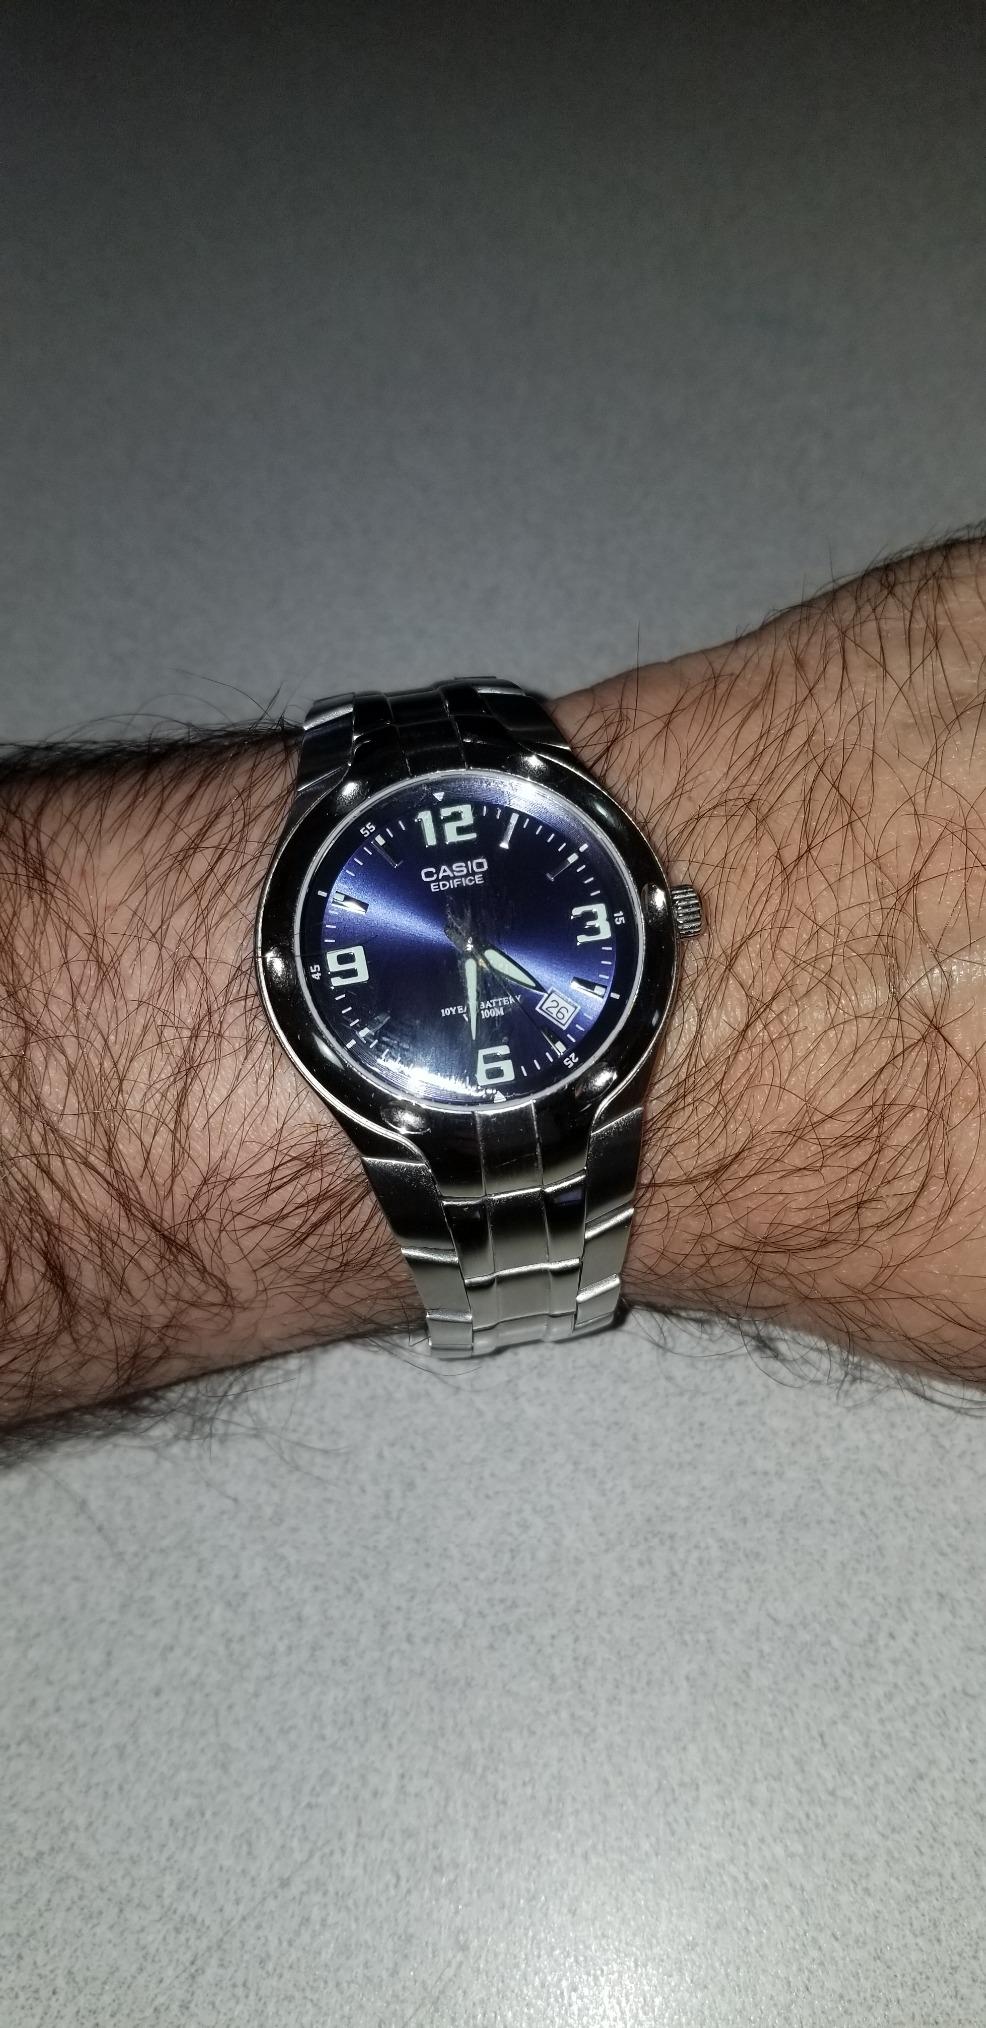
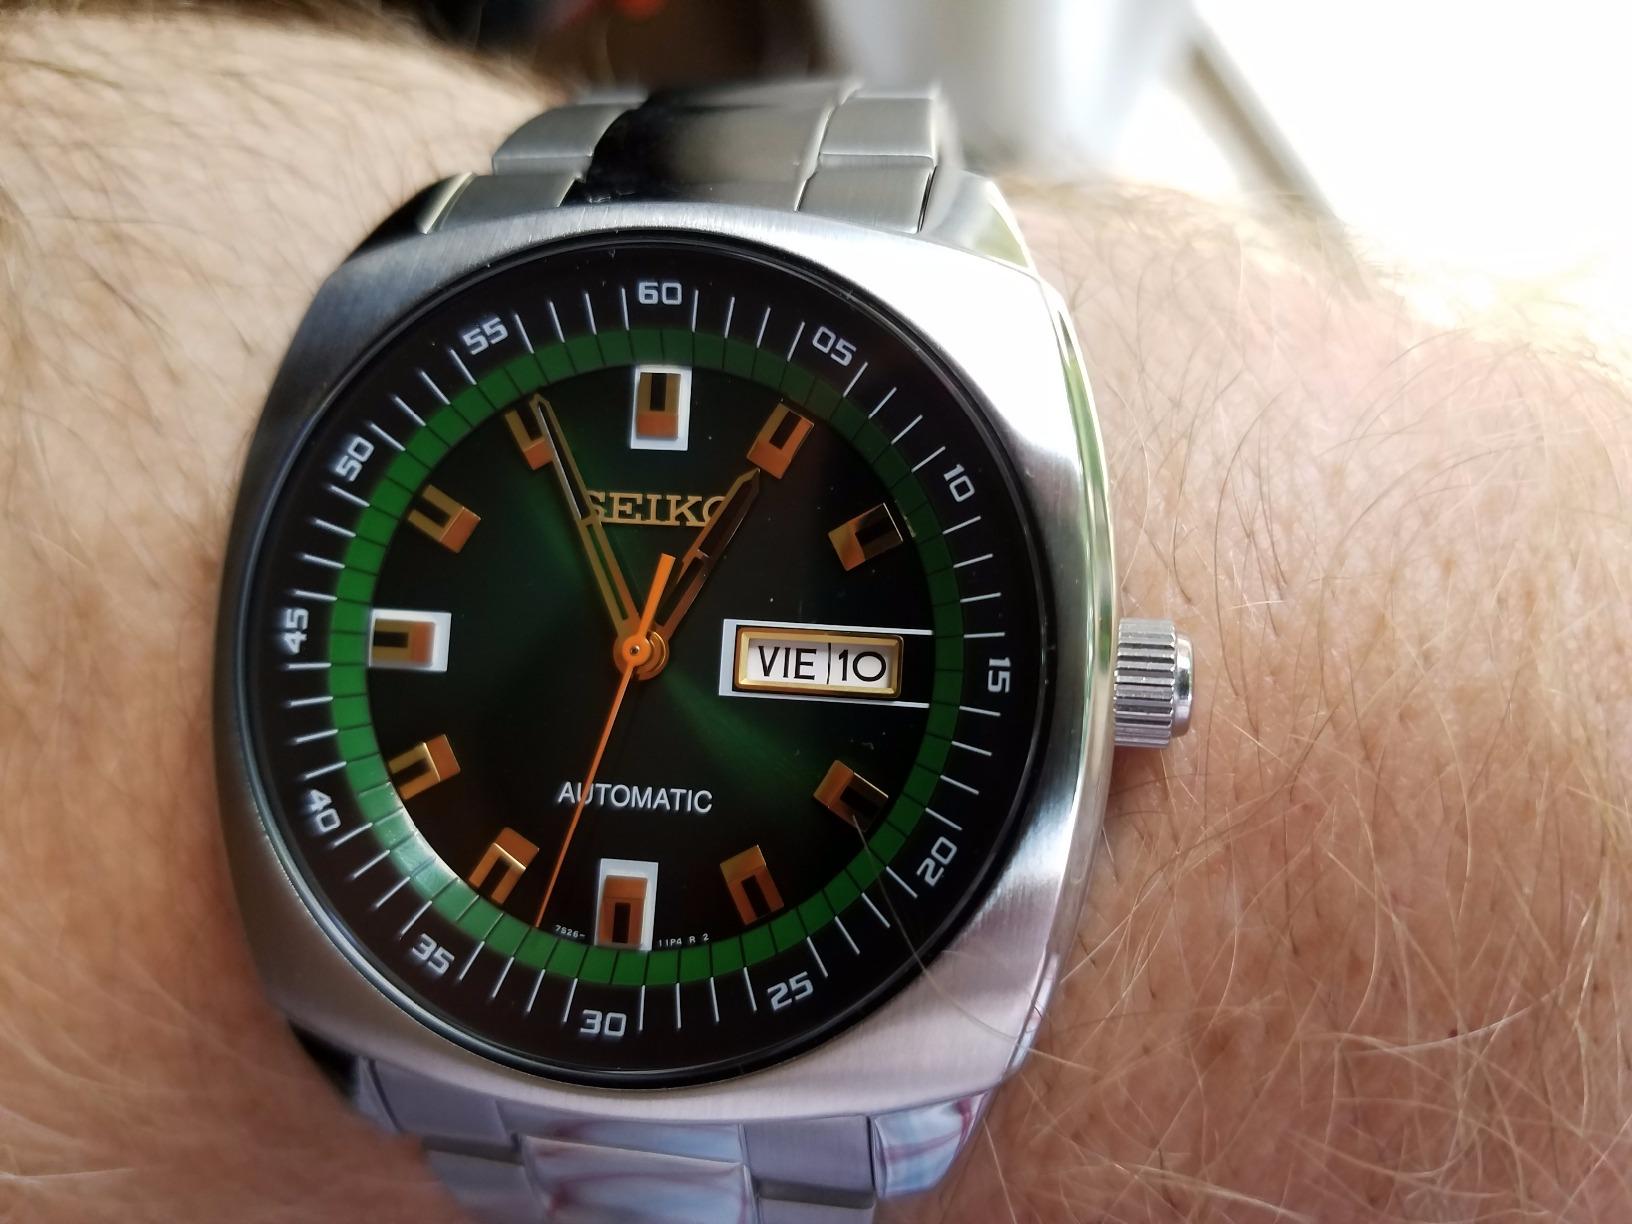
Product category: accessories_watch
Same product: no